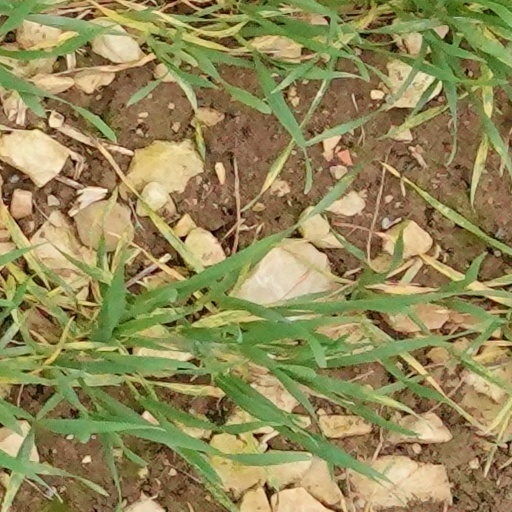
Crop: wheat